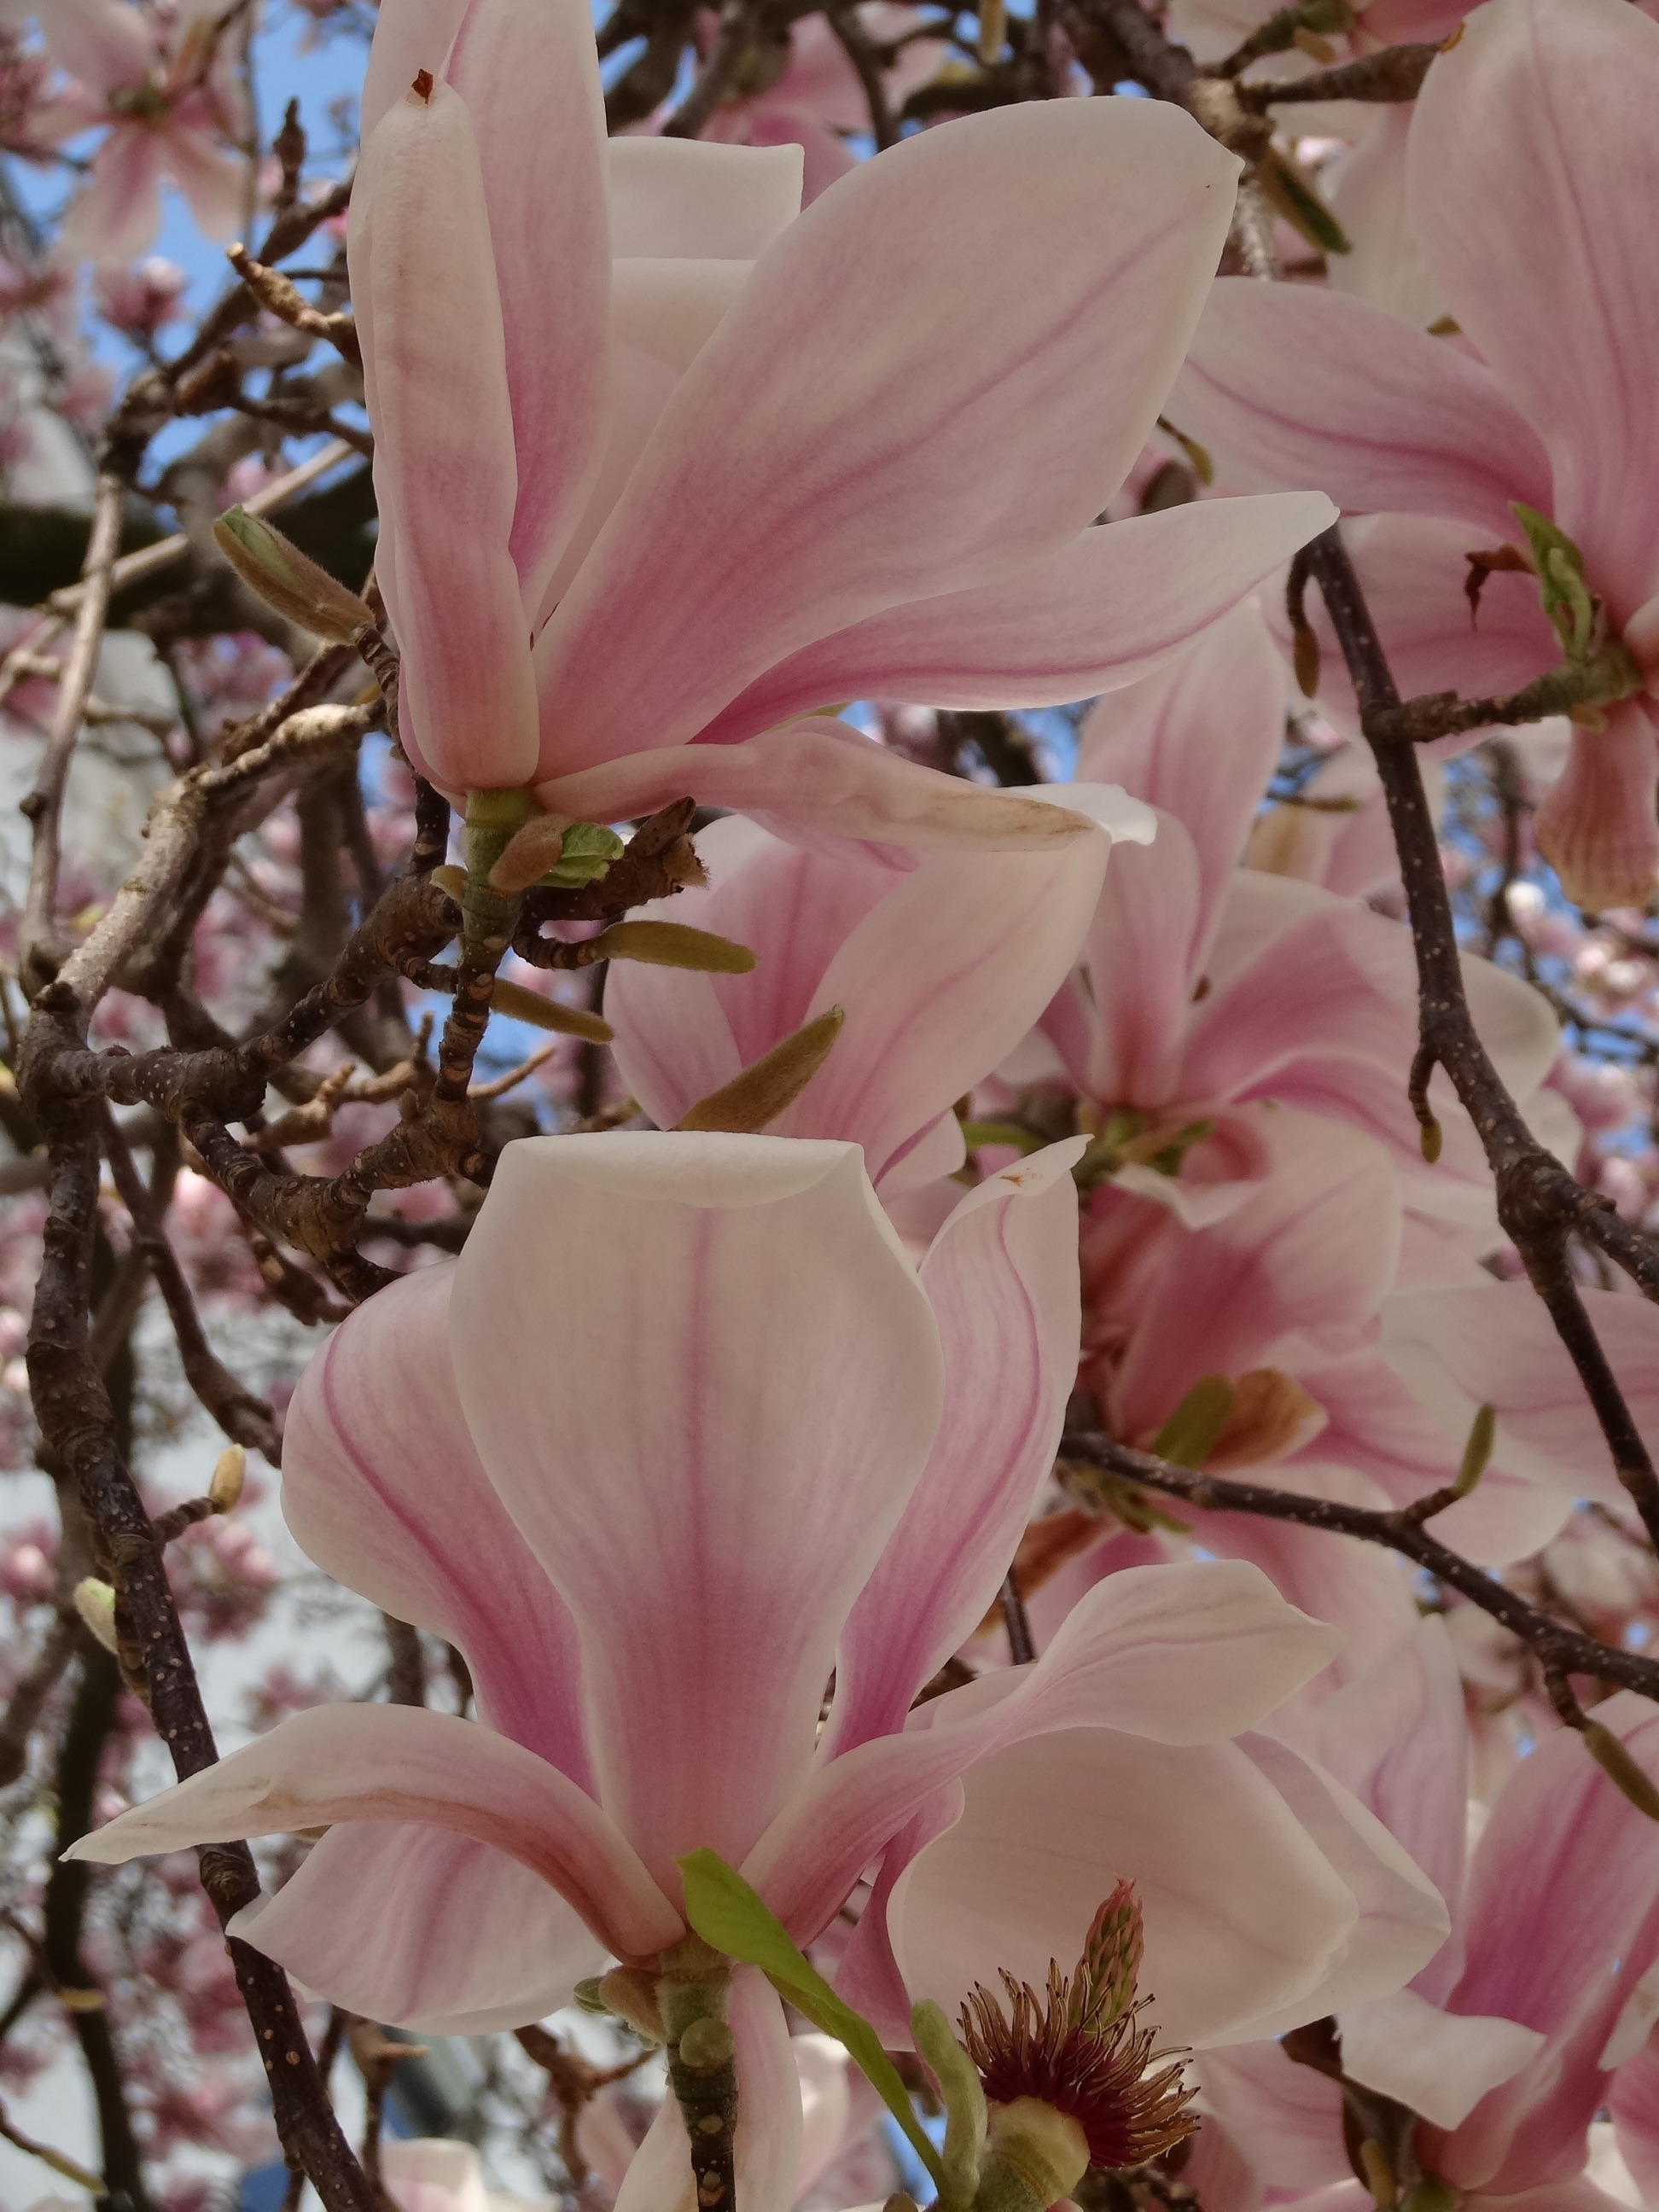
tree, blossom, plant, white, leaf, flower, purple, petal, summer, spring, botany, pink, flora, aesthetic, shrub, magnolia, oranges, magnolia tree, flowering plant, woody plant, land plant, magnolia family